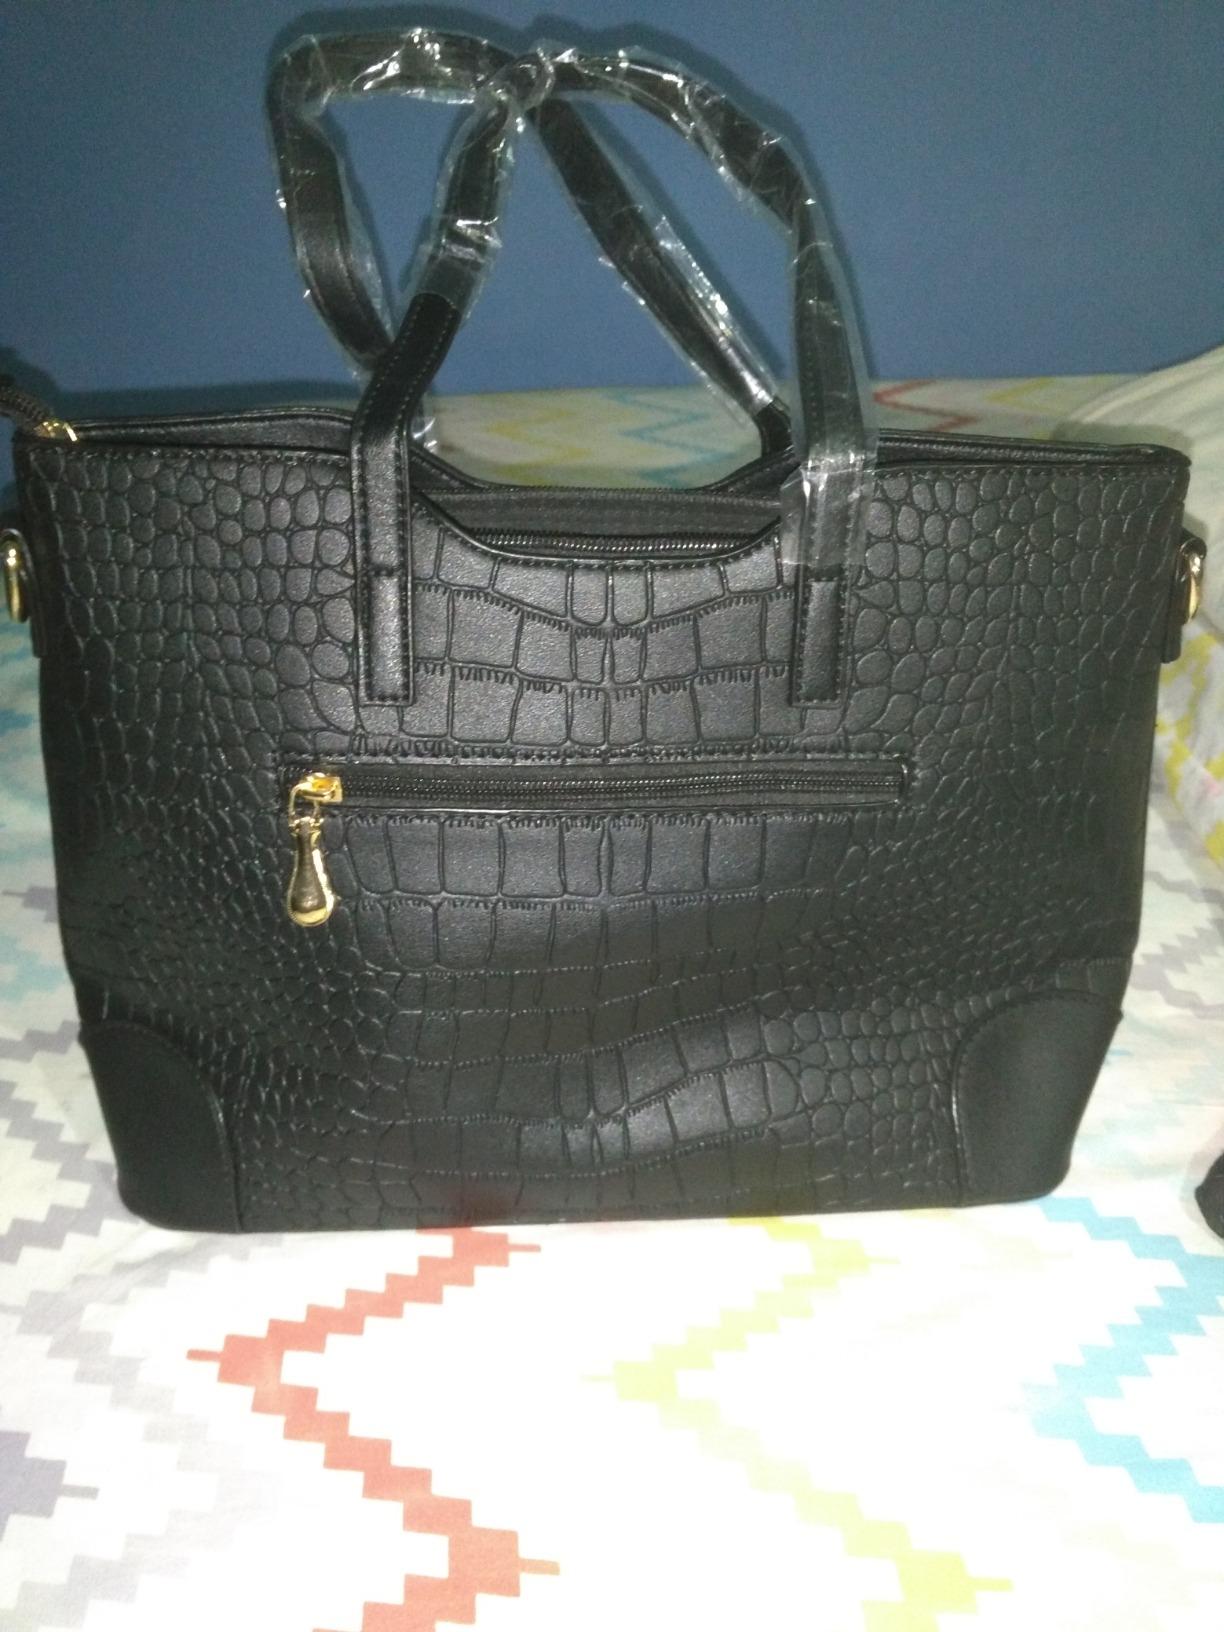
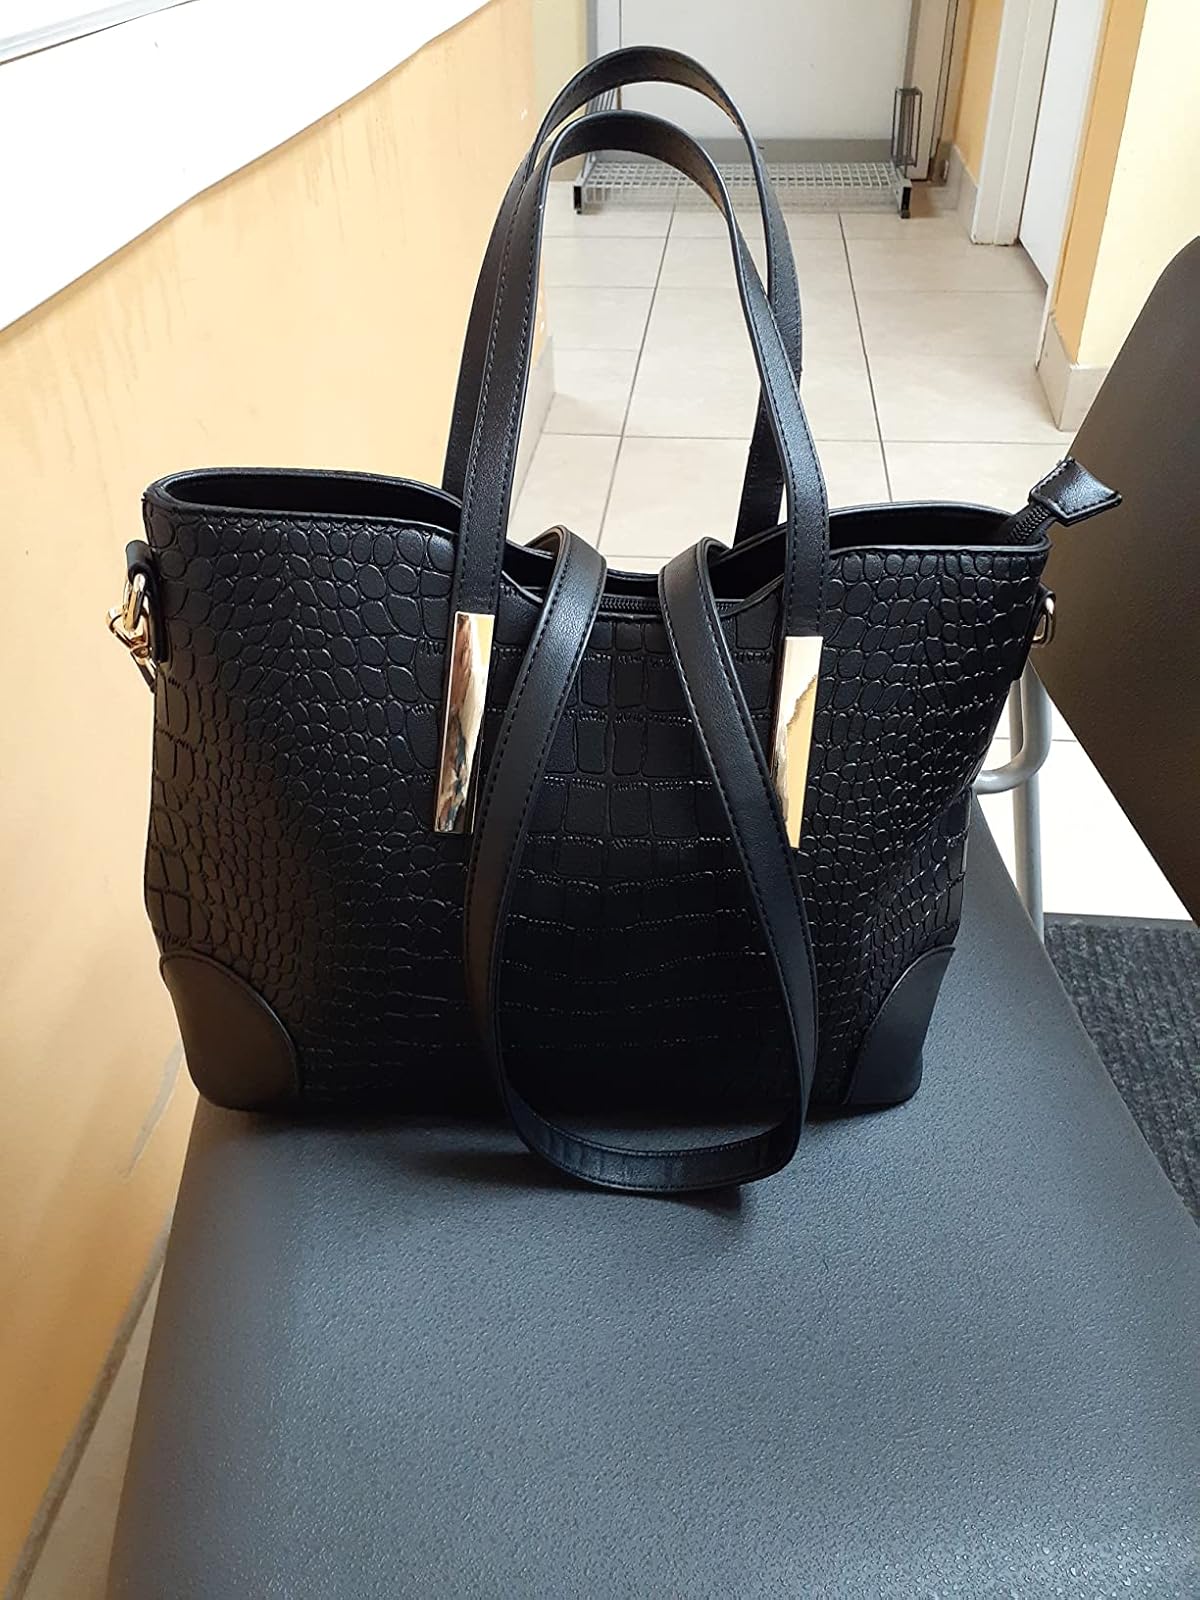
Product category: accessories_handbag
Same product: yes